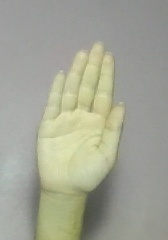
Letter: seen